Harness racing

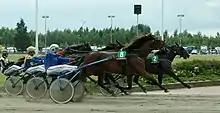
Harness racing in Pori, Finland in 2011. In the foreground Tuomo Ojanperä and the warm-blooded Sweet Sunrise.

Stallions (and castrated geldings) are considered a little better in general. In pure mare horse races, horses from higher classification get 20, 40 or up to 60 meter extra to run. Distance addition occurs also in races between classes. An example of such a race could be Silver division against Class II. In such a case the Silver Division horses must run 60 m behind the less experienced Class II horses.